Cervical vertebral maturation method

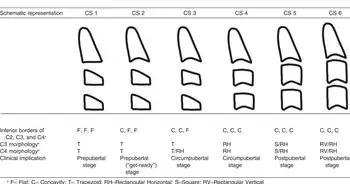
Cervical vertebral maturation method

Estimating the bone age of a living child is typically performed by comparing images of their bones to images of models of the average skeleton for a given age and sex acquired from healthy children and compiled in an atlas. Features of bone development assessed in determining bone age include the presence of bones (have certain bones ossified yet), the size and shape of bones, the amount of mineralization (also called ossification), and the degree of fusion between the epiphyses and metaphyses. The first atlas published in 1898 by John Poland consisted of x-ray images of the left hand and wrist. Since then, along with atlases of the foot and ankle, knee, and elbow. An alternative approach to the atlas method just described is the so-called "single-bone method" where maturity scales are assigned to individual bones. Here, a selection of bones are given a score based on their perceived development, a sum is totaled based on the individual bone scores, and the sum is correlated to a final bone age.